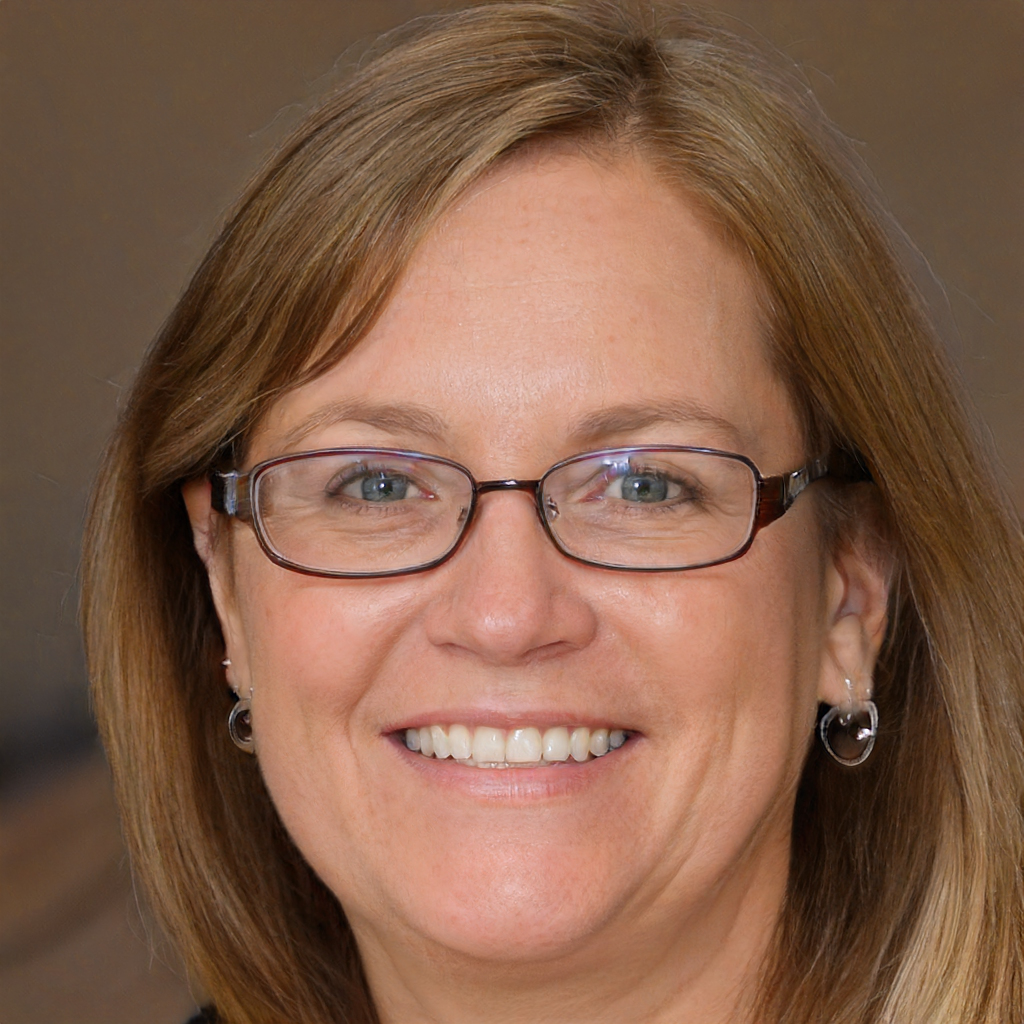
Gender: Female